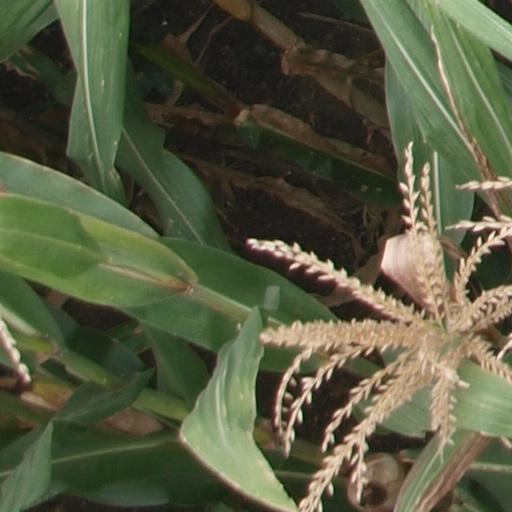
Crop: maize; corn